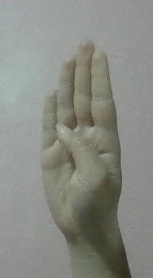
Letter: kaaf